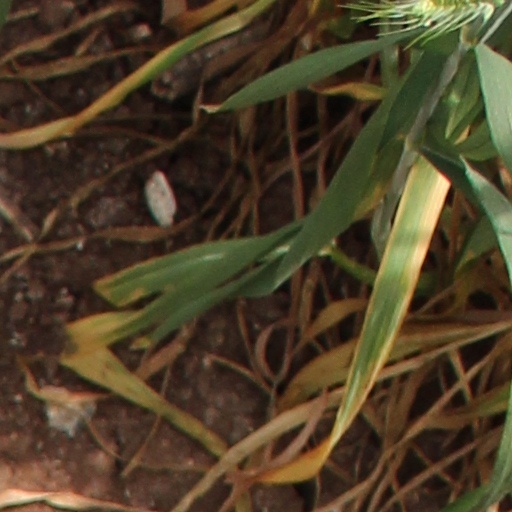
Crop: wheat